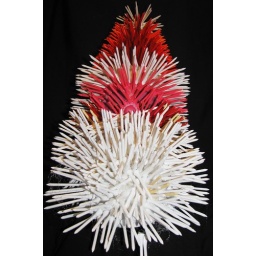
Santa covered in red and white golf tees.